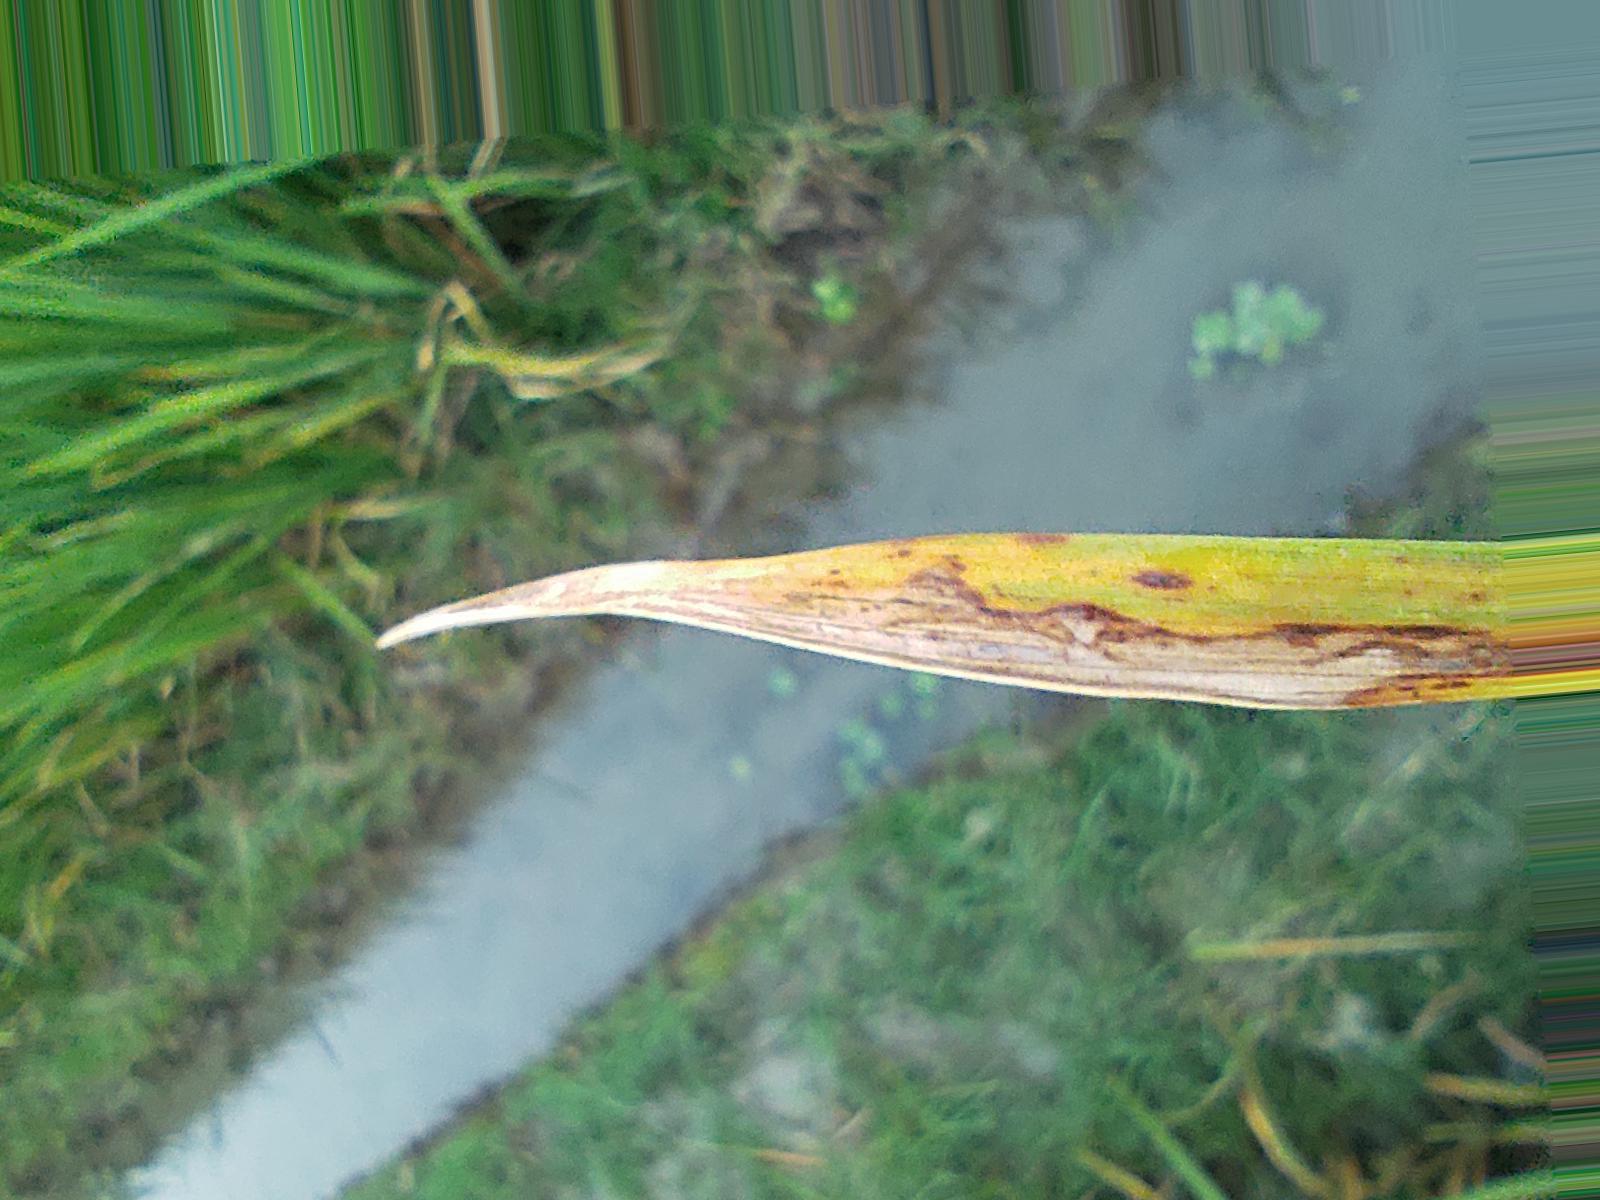
Nhãn: Bệnh Cháy lá ( Leaf scald )